Pajaro River

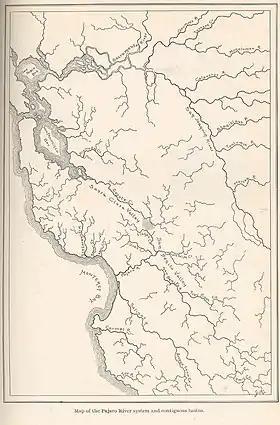
John Otterbein Snyder's 1914 Map of the Pajaro River and other watersheds tributary to Monterey Bay

The first European land exploration of Alta California, the Spanish Portolà expedition, camped near the river for two nights, in the vicinity of today's community of Watsonville, on October 8–9, 1769. The party continued north the next day toward Santa Cruz. Expedition soldiers called it "Pajaro" (meaning "bird" in Spanish). Franciscan missionary Juan Crespí, traveling with the expedition, noted in his diary that they "found half the body of a very large black bird, hanging [from] poles" (possibly a condor).